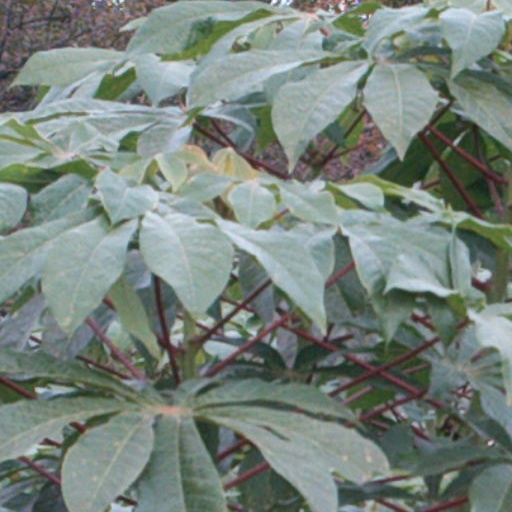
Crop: cassava